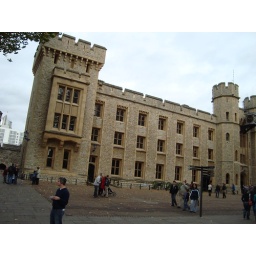
the white tower in london tower